Muslim conquests in the Indian subcontinent

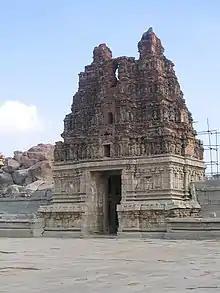
Sri Krishna Temple in Hampi

The Martand Sun Temple was built by the third ruler of the Karkota dynasty, Lalitaditya Muktapida, in the 8th century CE. The temple was completely destroyed on the orders of the Muslim ruler Sikandar Butshikan in the early 15th century, with demolition lasting a year. He is remembered for his strenuous efforts to convert the Hindus of Kashmir to Islam. These efforts included the destruction of numerous old temples, prohibition of Hindu rites and rituals, and even the wearing of clothes in the Hindu style.